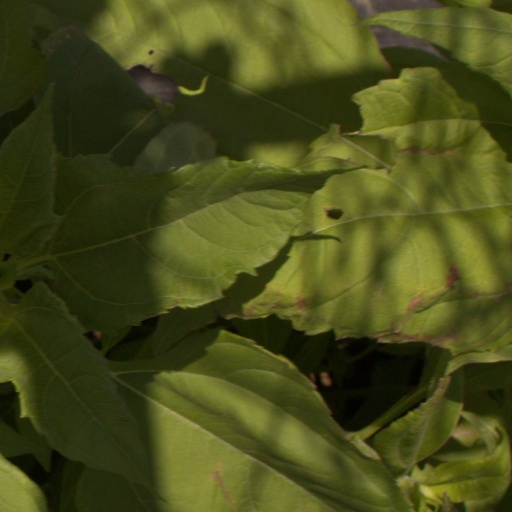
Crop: Jerusalem artichoke